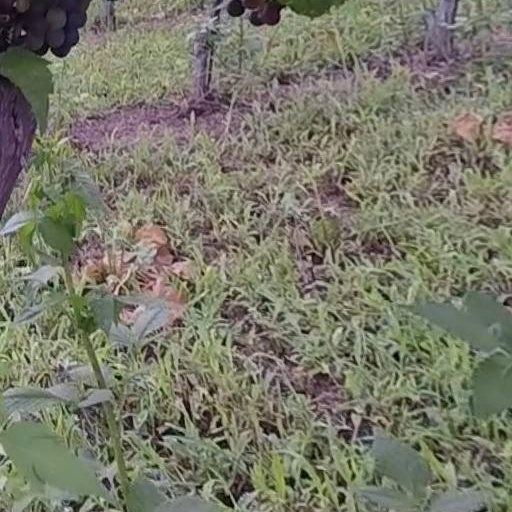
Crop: grape